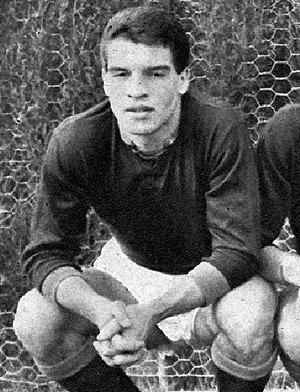
Alberto Orlando, né le 27 septembre 1938 à Rome, est un footballeur international italien évoluant au poste d'attaquant.